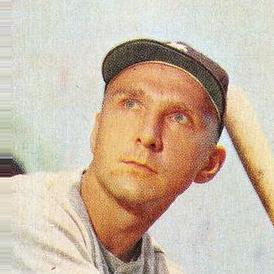
Age: 27